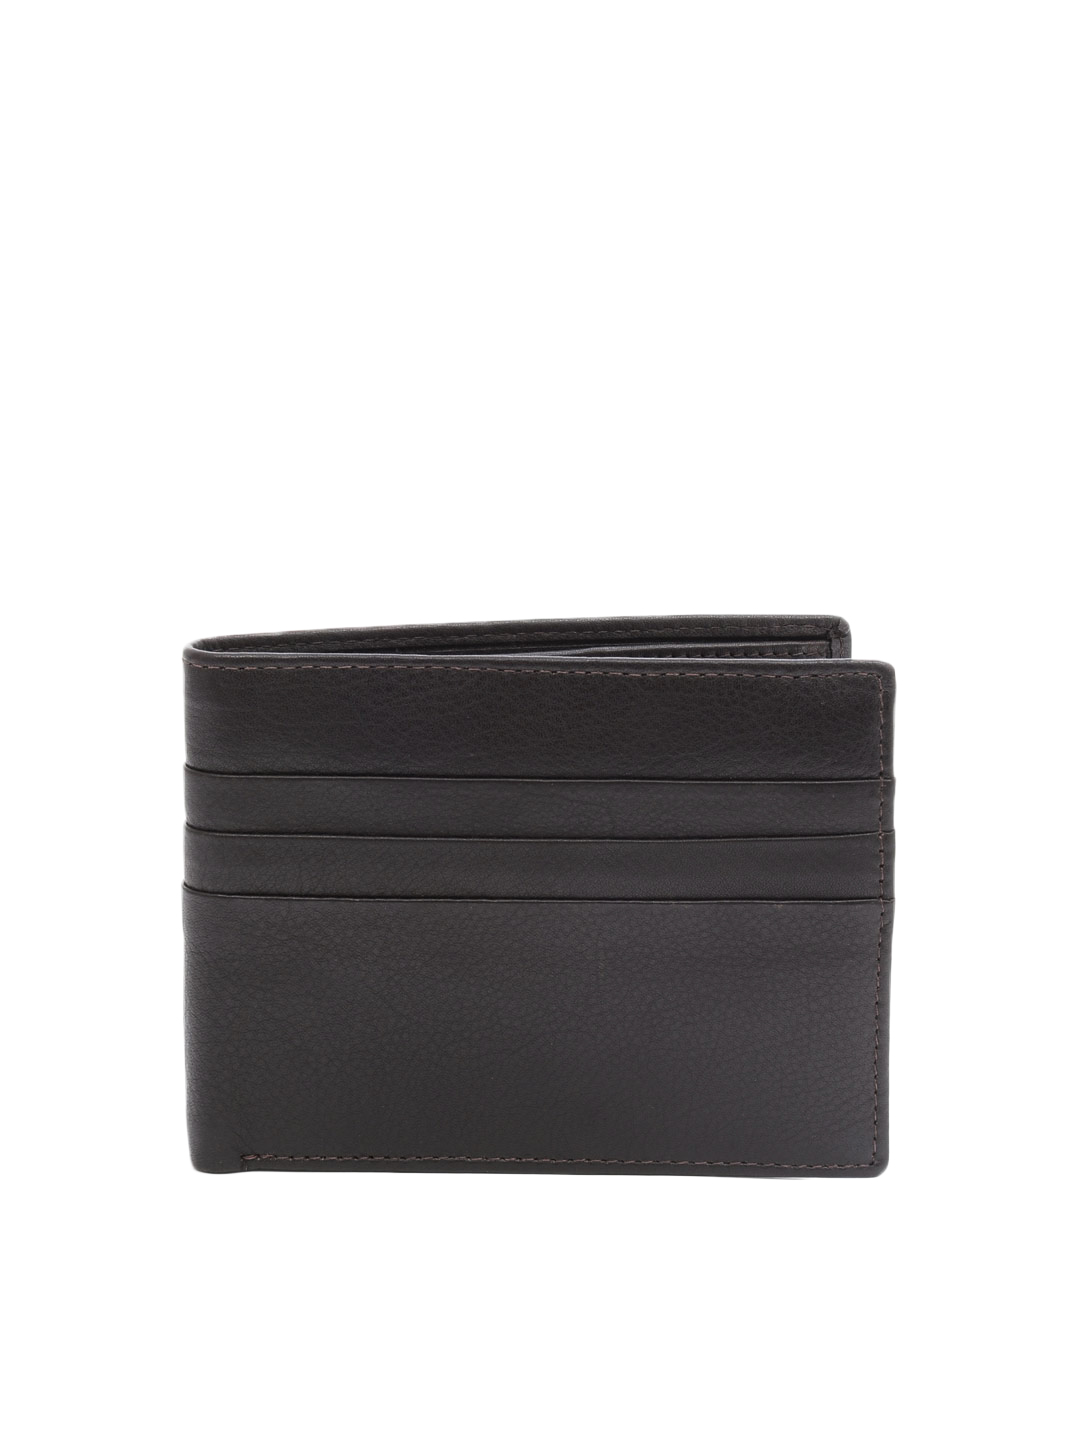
Turtle Men Brown Wallet
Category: Accessories / Wallets / Wallets
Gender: Men
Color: Brown
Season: Fall 2012
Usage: Smart Casual